The Buddha in Hinduism

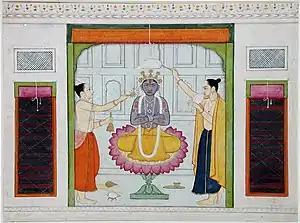
Vishnu as the Buddha, flanked by disciples

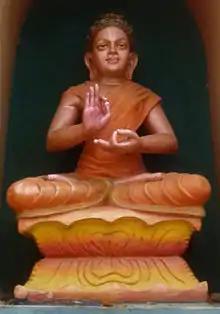
Buddha as an avatar at Dwaraka Tirumala temple, Andhra Pradesh

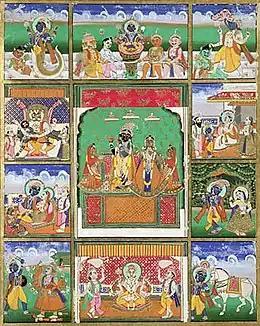
Some Hindus regard the Buddha (bottom centre) as one of the 10 avatars of Vishnu.

The Buddha was integrated into Vaishnavism through its mythology in the Vaishnava Puranas, where the Buddha is considered as the ninth avatar of Vishnu. According to the Agni Purana, Vishnu assumed this incarnation on earth due to the daityas (a race of asuras) defeating the devas in their battles. In order to restore the natural order, he deluded the asuras with his teachings. This resulted in them abandoning the path established by the Vedas as they converted to Buddhism, in turn causing them to be devoid of dharma. This caused them to become "dasyus" at the end of the Kali Yuga. As a consequence, they were sent to Naraka, devoid of good conduct. Furthermore, the Buddha causes the age to be characterised by the intermixture of the varnas and domination by the Mlecchas (barbarian and foreign forces to Vedic cultures). Subsequently, according to tradition, it became the responsibility of Adi Shankaracharya and future Vaishnava acharyas to re-establish theism.